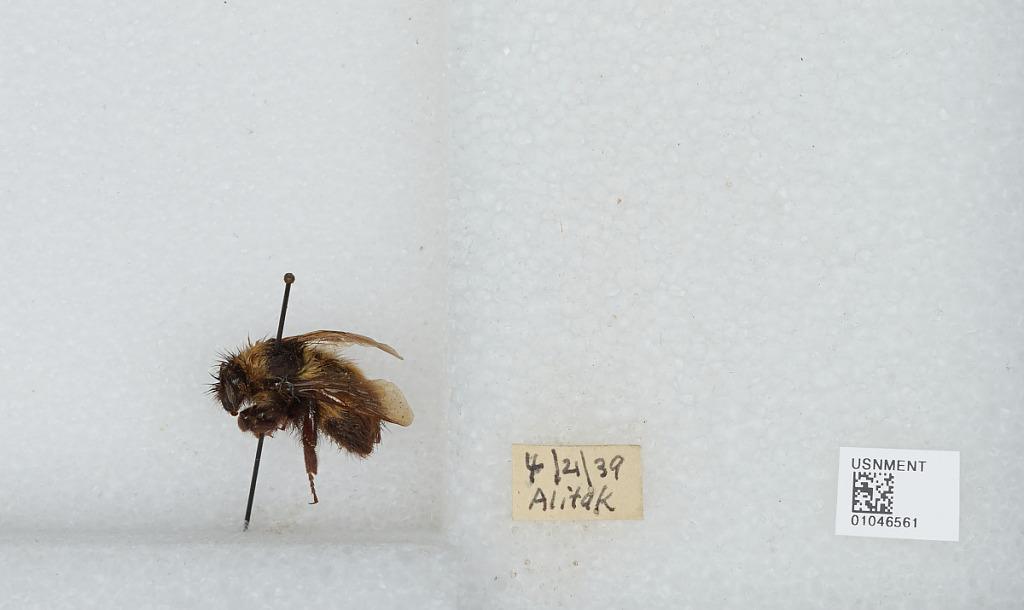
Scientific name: Bombus sp.
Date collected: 1939-4-21
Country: United States
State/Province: Alaska
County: Kodiak Island
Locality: Kodiak Island, Alitak
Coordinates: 56.9444, -154.17